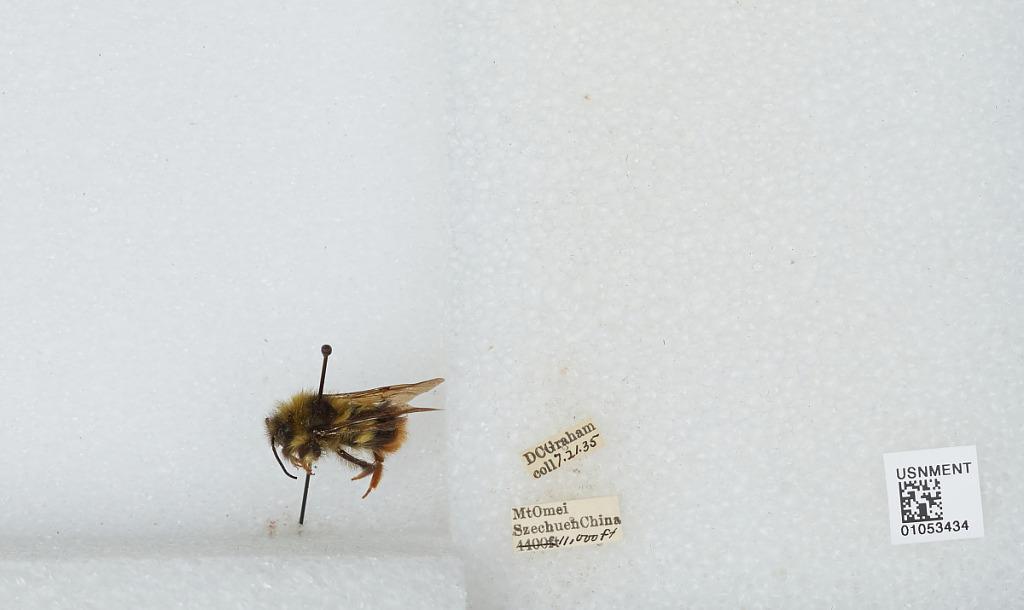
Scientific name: Bombus sp.
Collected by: D. Graham
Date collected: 1935-7-21
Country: China
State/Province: Sichuan
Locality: Mt Emei